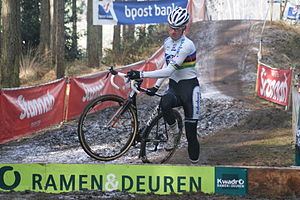
Mike Teunissen
Mike Teunissen er en hollandsk cykelrytter som cykler for Jumbo-Visma.